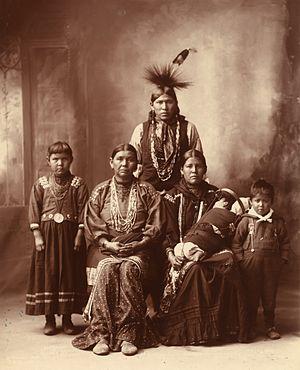
Le traité de la Grande Paix de Montréal est un traité de paix signé à Montréal le 4 août 1701 par le Sieur de Callière, gouverneur de la Nouvelle-France, et par 39 nations amérindiennes issues principalement de l'Iroquoisie et de la région des Grands Lacs. Négocié durant quatre ans, ce traité met fin aux guerres intermittentes du XVIIᵉ siècle et marque un tournant dans les relations franco-amérindiennes.
L'Histoire de l'Iowa est marquée par une colonisation européenne à la recherche des richesses du territoire, les gisements de plomb et les terres fertiles qui ont donné de grosses récoltes de céréales, au prix de combats très durs contre les tribus amérindiennes.
Les Sauks sont un peuple amérindien très proche, par la langue et la culture, des Mesquakies, des Kickapous et des Mascoutins.